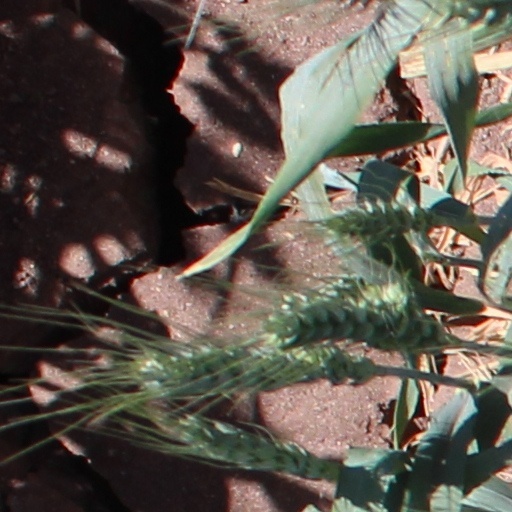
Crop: wheat